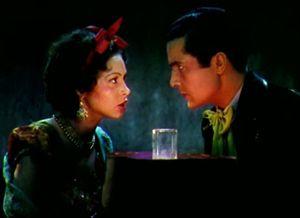
La Cucaracha est un court métrage musical américain réalisé par Lloyd Corrigan, sorti en 1934.